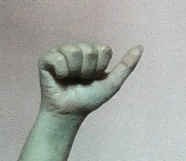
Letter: dhad